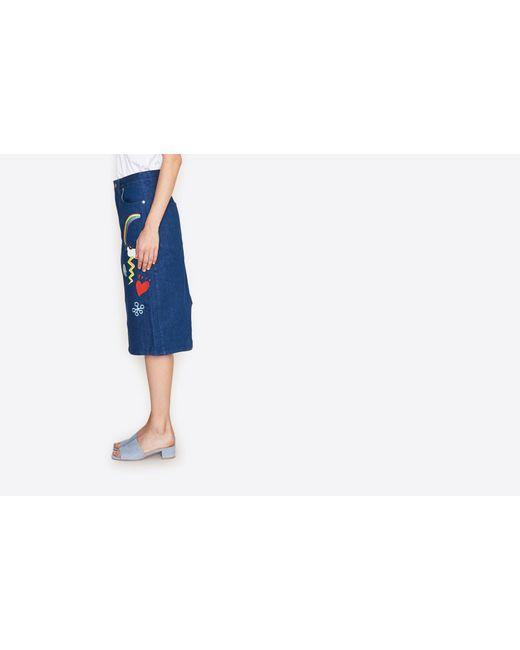
Lässiges Rockkleid aus blauem Denim für Damen